USS Rockford

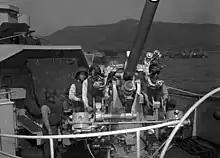
South Korean sailors aboard "Amnokgang" (PF 62) at their battle stations on a mounted on the forecastle of the ship.

Reverting to her original name, "Rockford" lay idle in the Pacific Reserve Fleet at Yokosuka until the United States loaned her to the Republic of Korea on 23 October 1950 for Korean War service in enforcing the United Nations blockade against North Korea and harassing enemy forces. She served the Republic of Korea Navy as ROKS "Apnok" (62). On 21 May 1952, she was escorting the U.S. Navy ammunition ship when "Mount Baker" struck her amidships, killing 25 and injuring 21 of "Apnok"s crew. The collision damaged "Apnok" beyond economical repair. South Korea returned her to the U.S. Navy on 3 September 1952 for disposal.